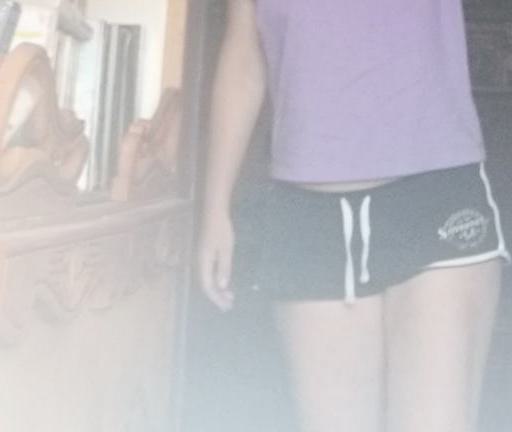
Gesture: no_gesture